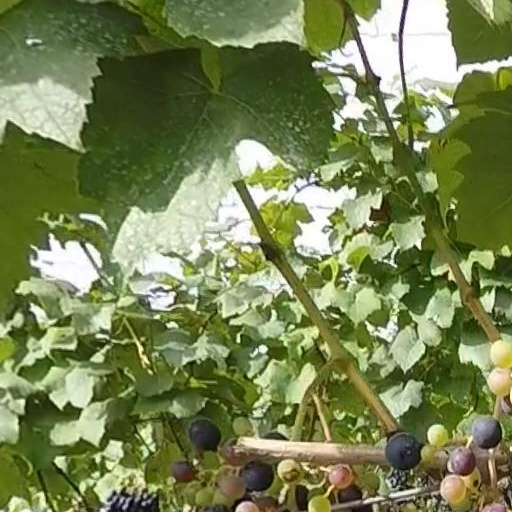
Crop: grape